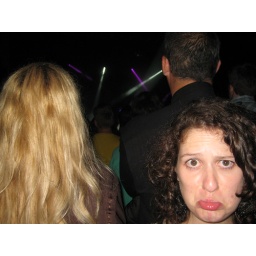
Caitlin standing behind the tallest person in the venue